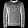
Label: Pullover